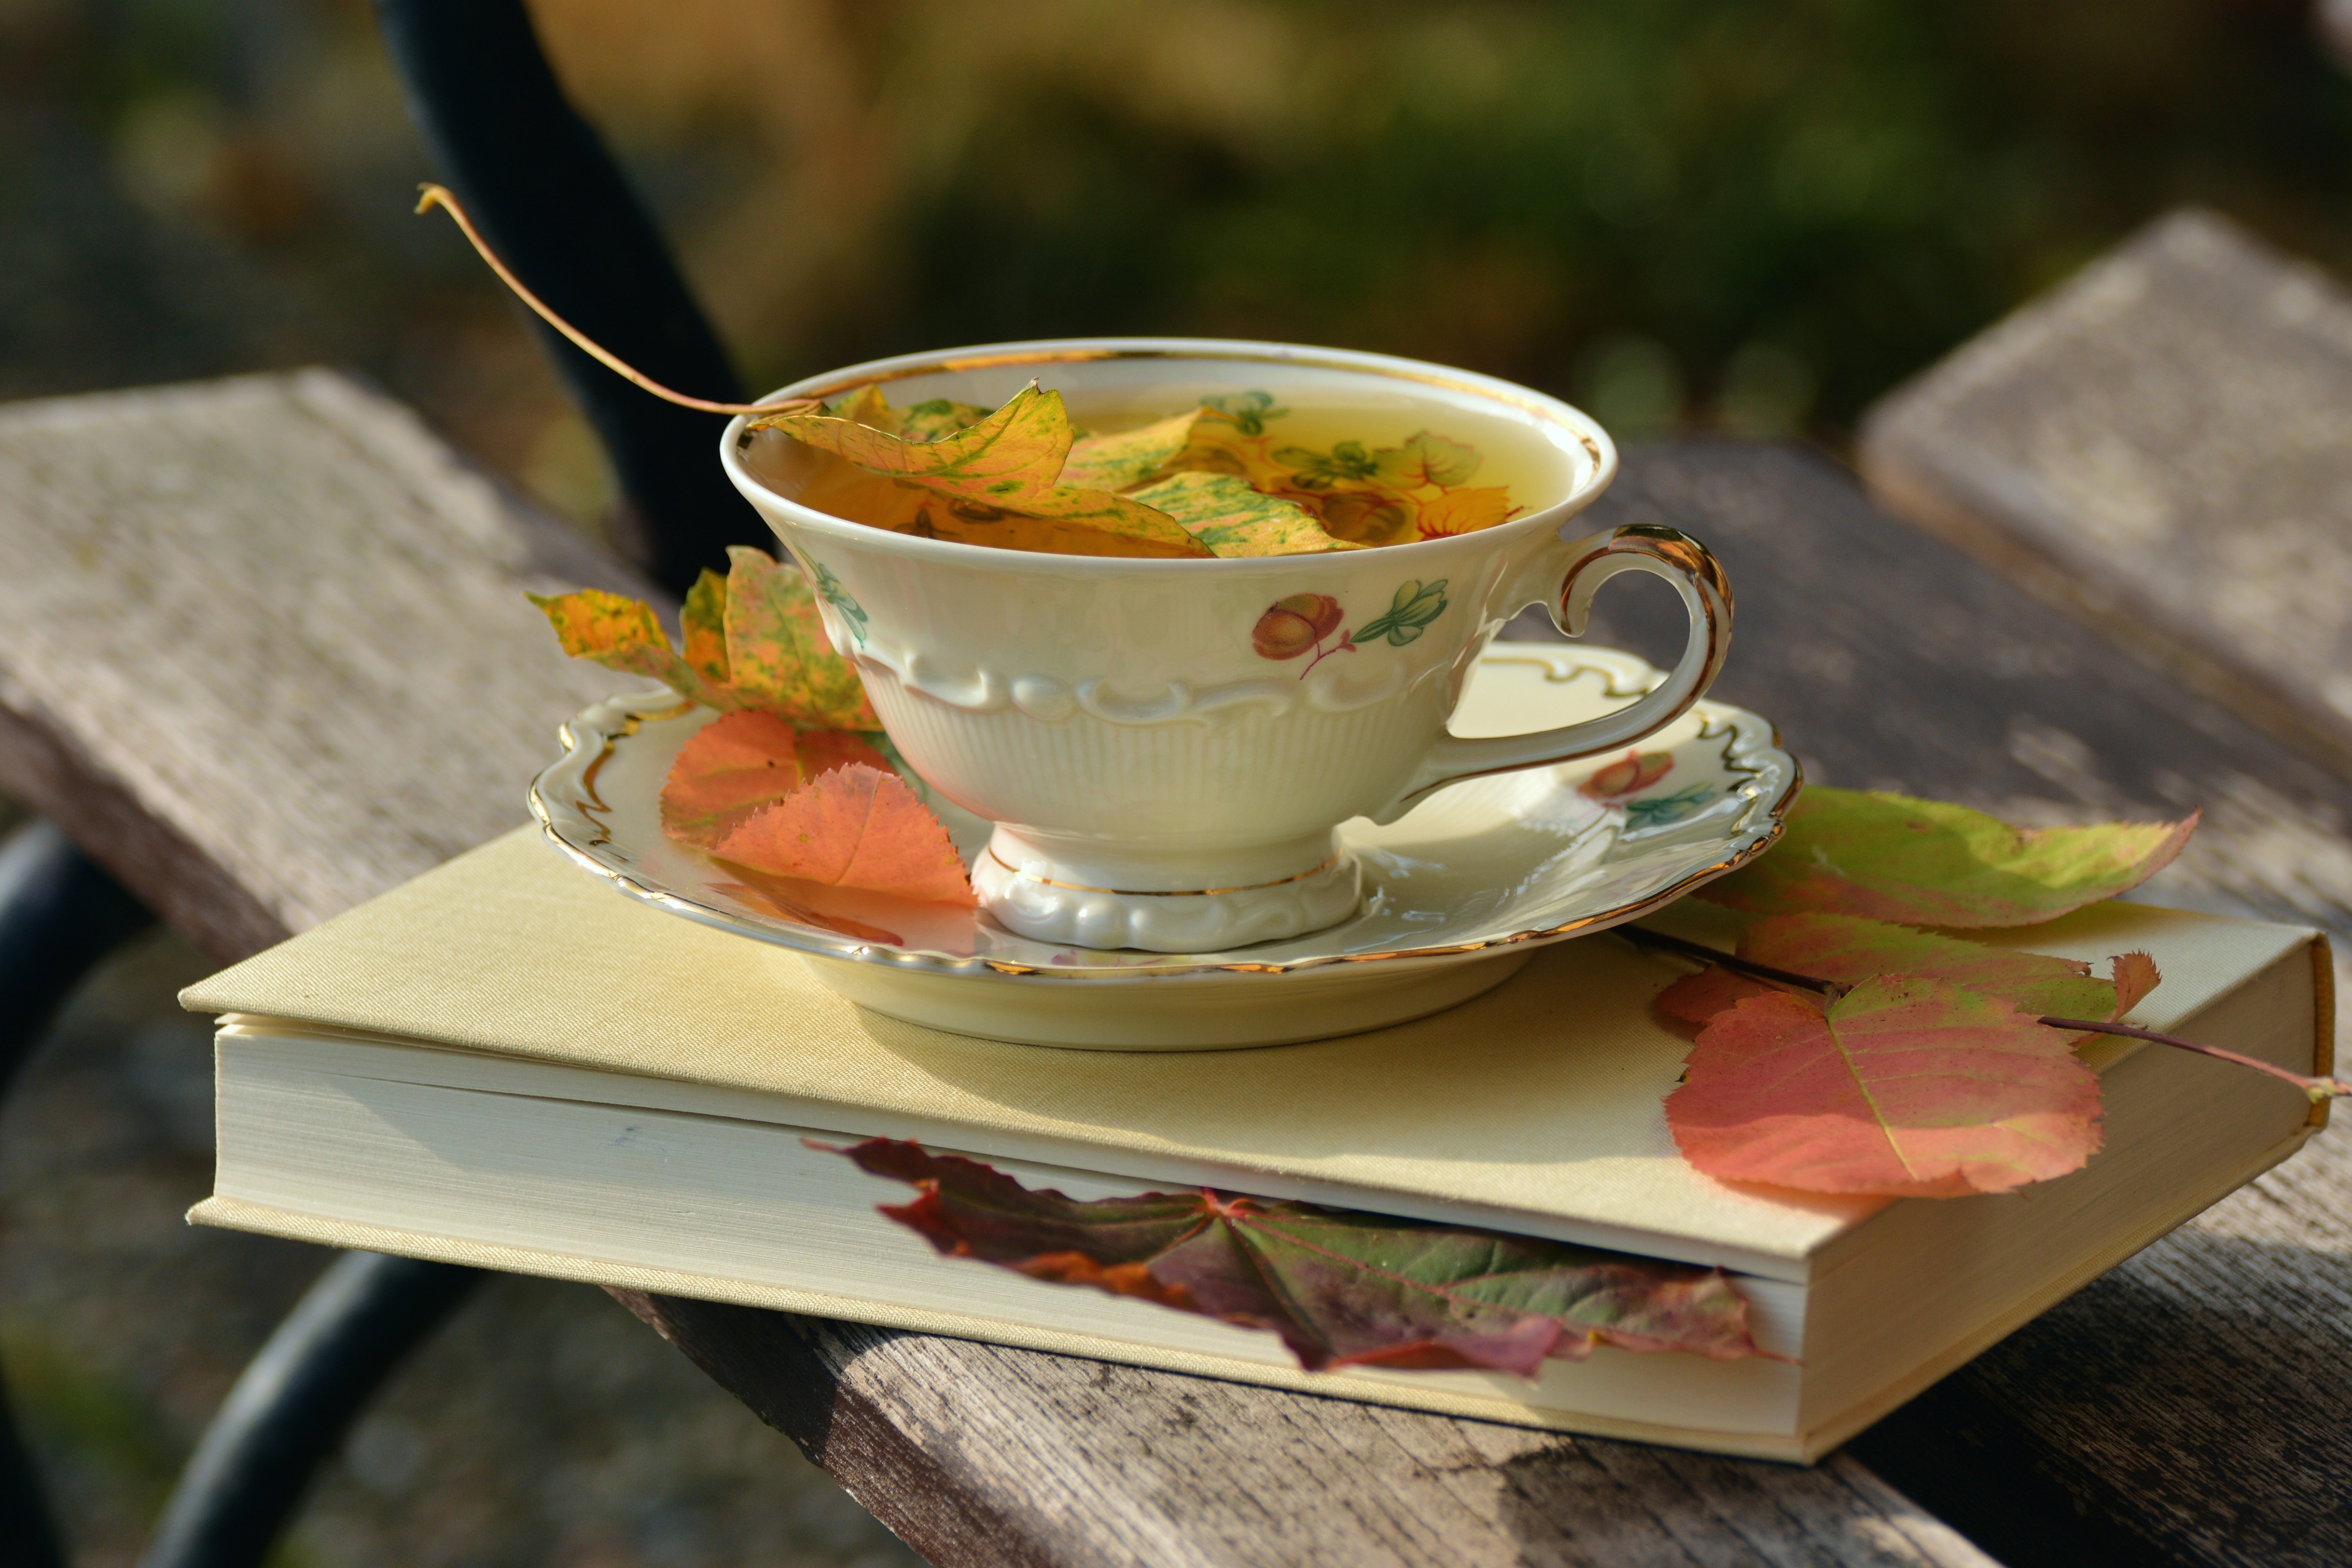
food, dish, cuisine, cup, ingredient, soup, meal, teacup, brunch, corn chowder, serveware, tableware, recipe, chowder, drinkware, produce